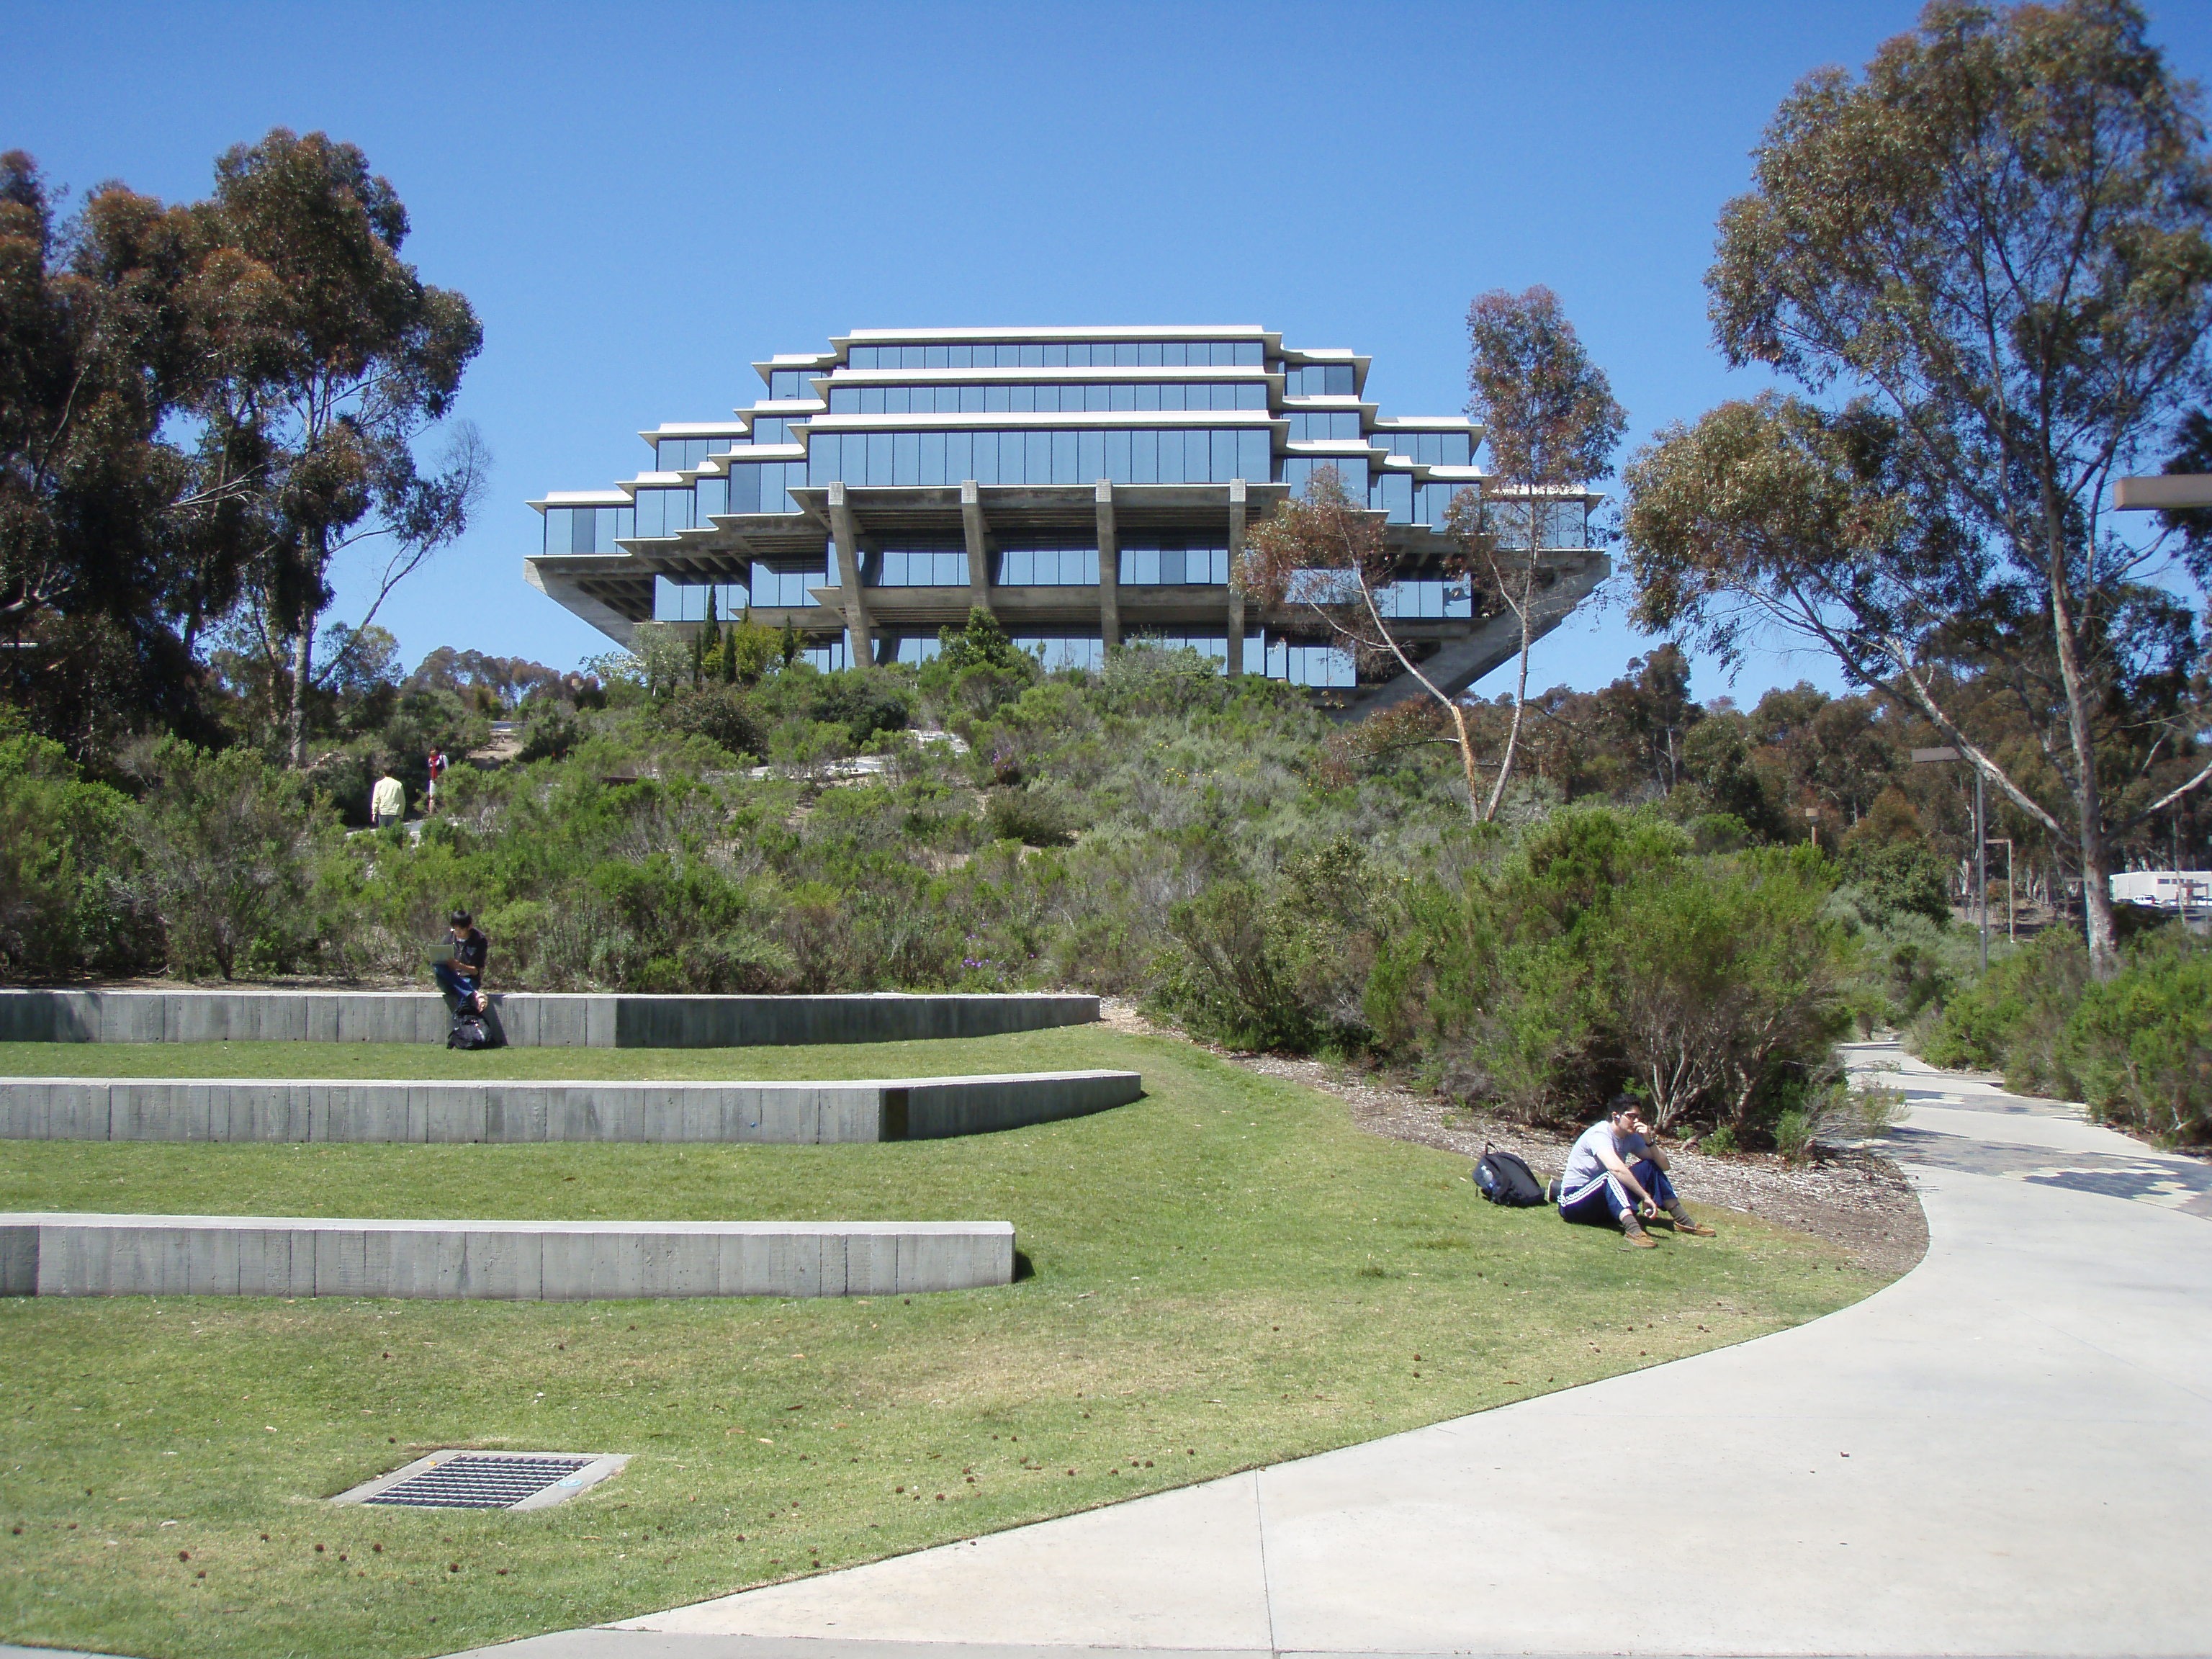
architecture, structure, home, plaza, park, california, stadium, library, resort, town square, estate, san diego, residential area, sport venue, ucsd, geisel library